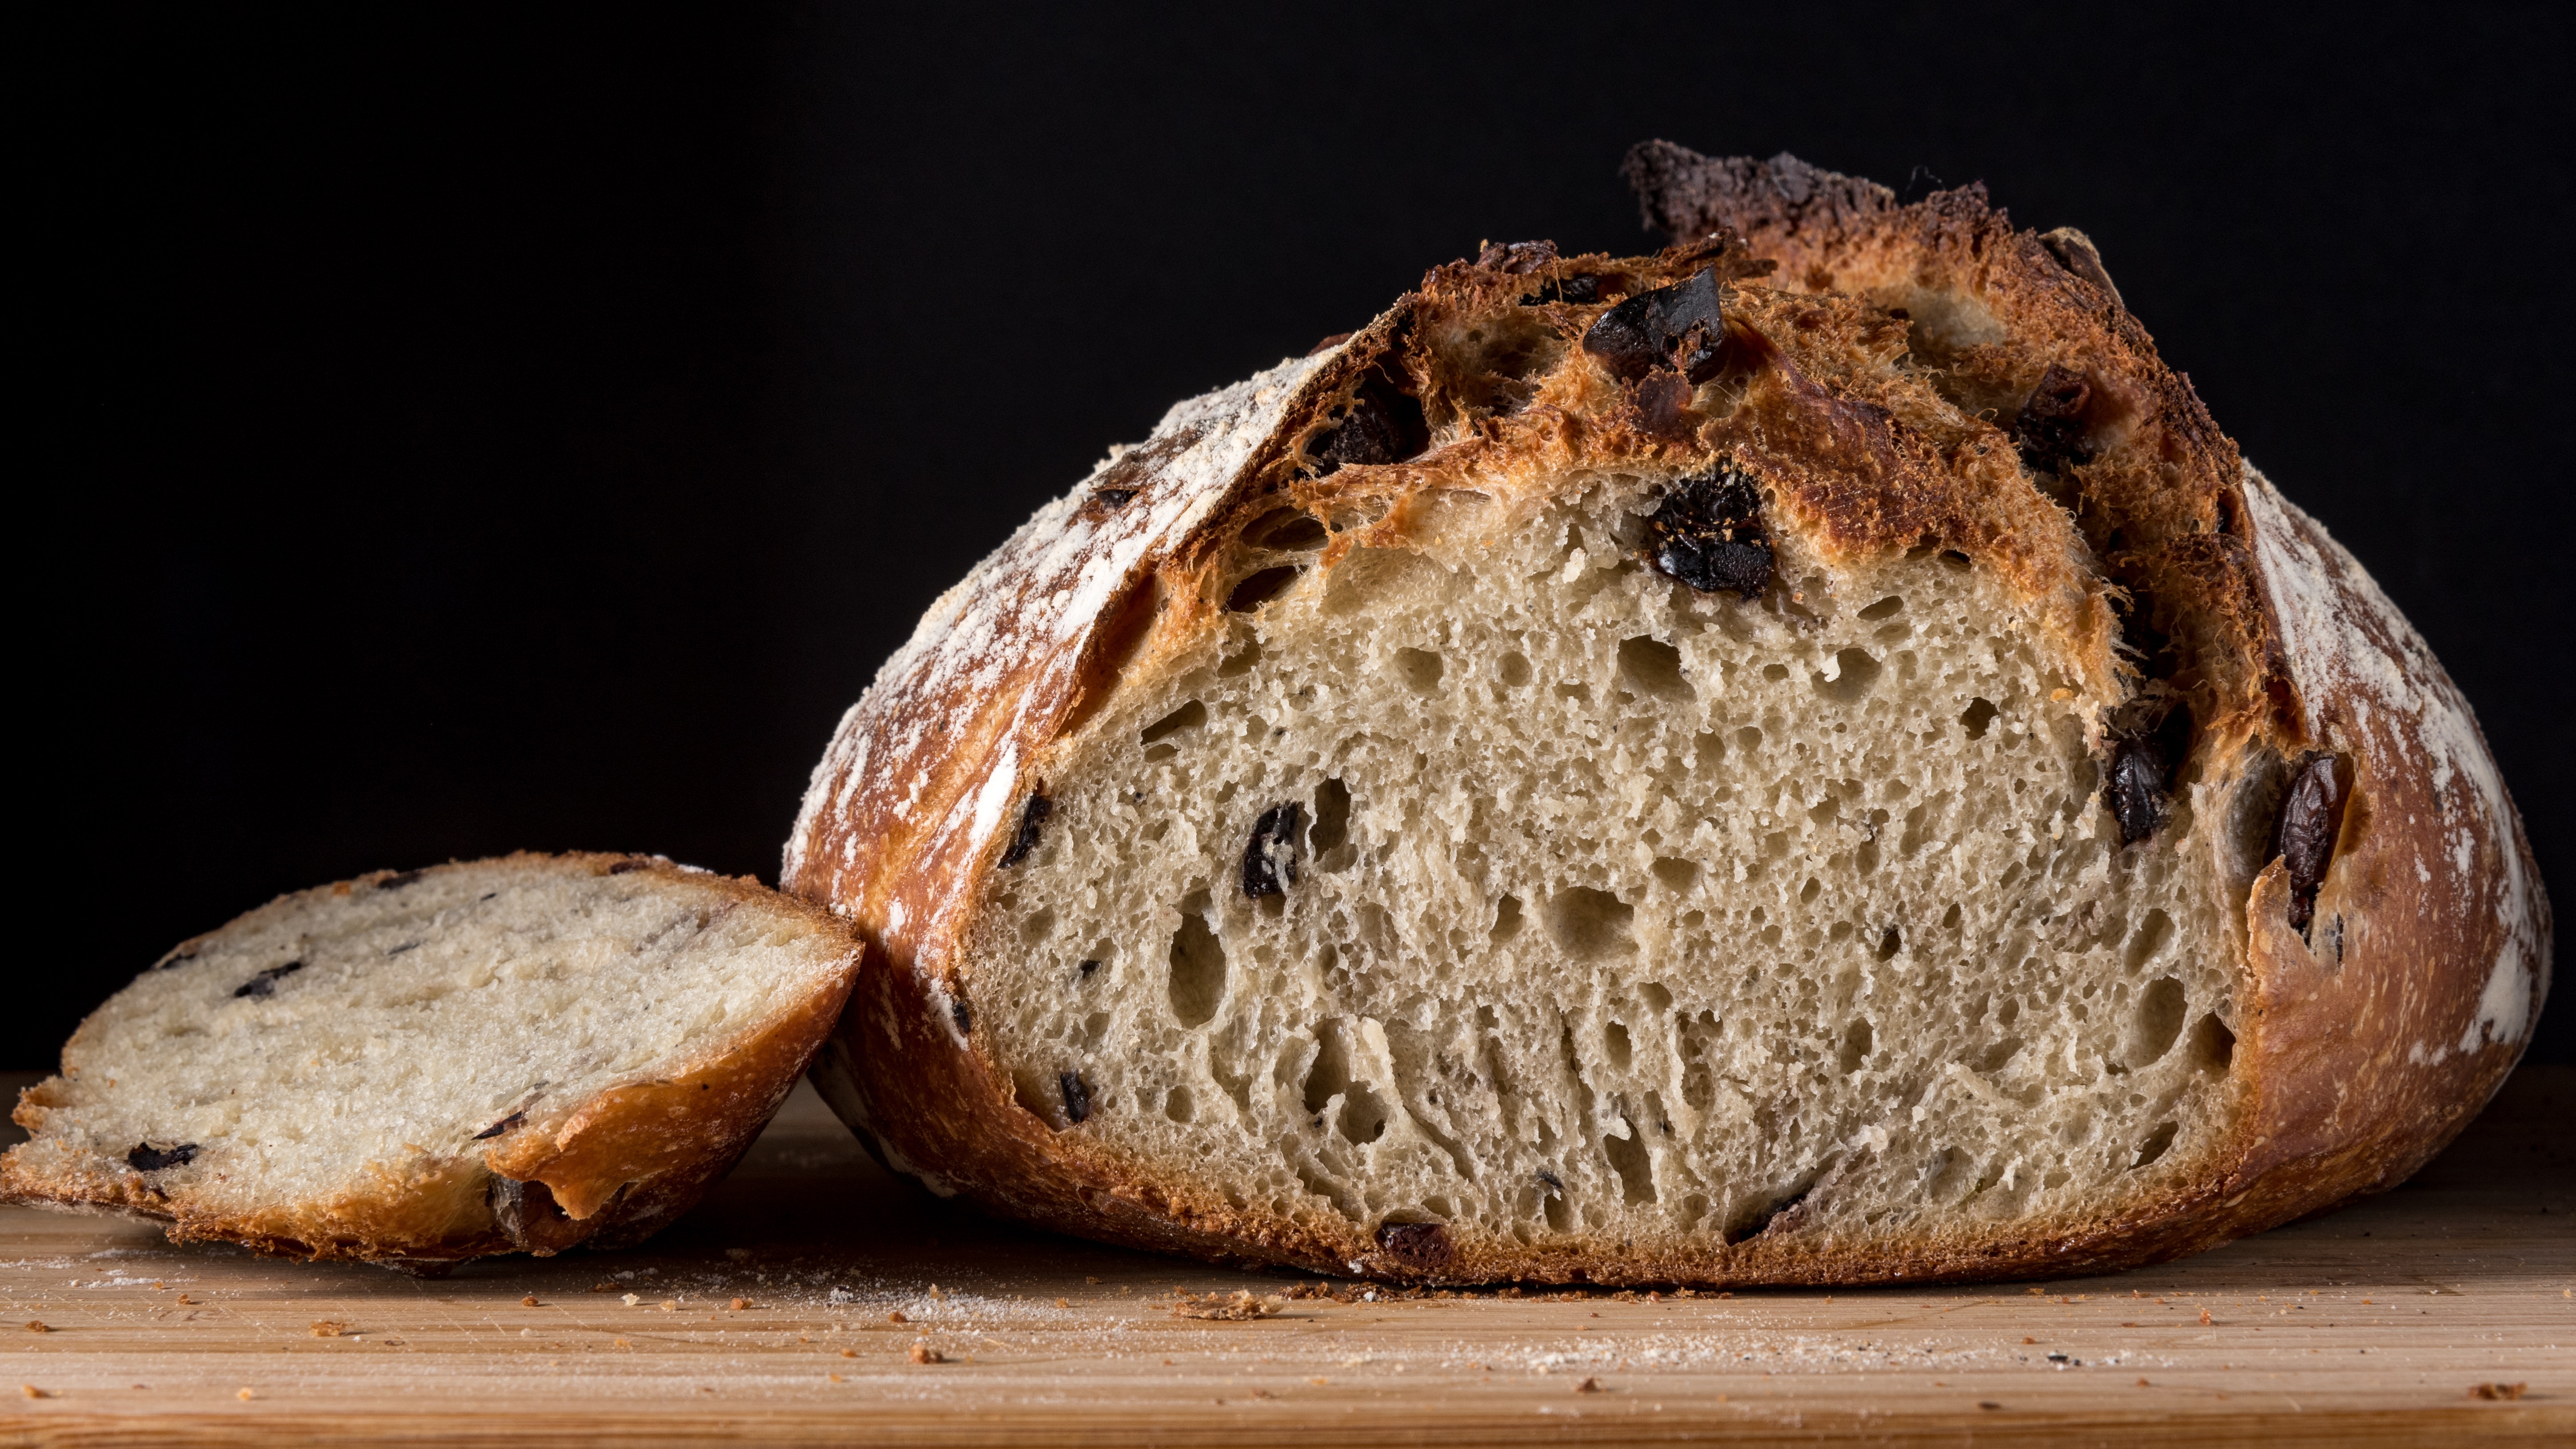
bread, food, sourdough, soda bread, potato bread, biga, hard dough bread, graham bread, gluten, loaf, cuisine, beer bread, dish, rye bread, ingredient, baked goods, damper, whole grain, brown bread, staple food, grass family, whole wheat bread, vegetarian food, baking, produce, ciabatta, recipe, dessert, baguette, finger food, bread roll, bun, pumpernickel